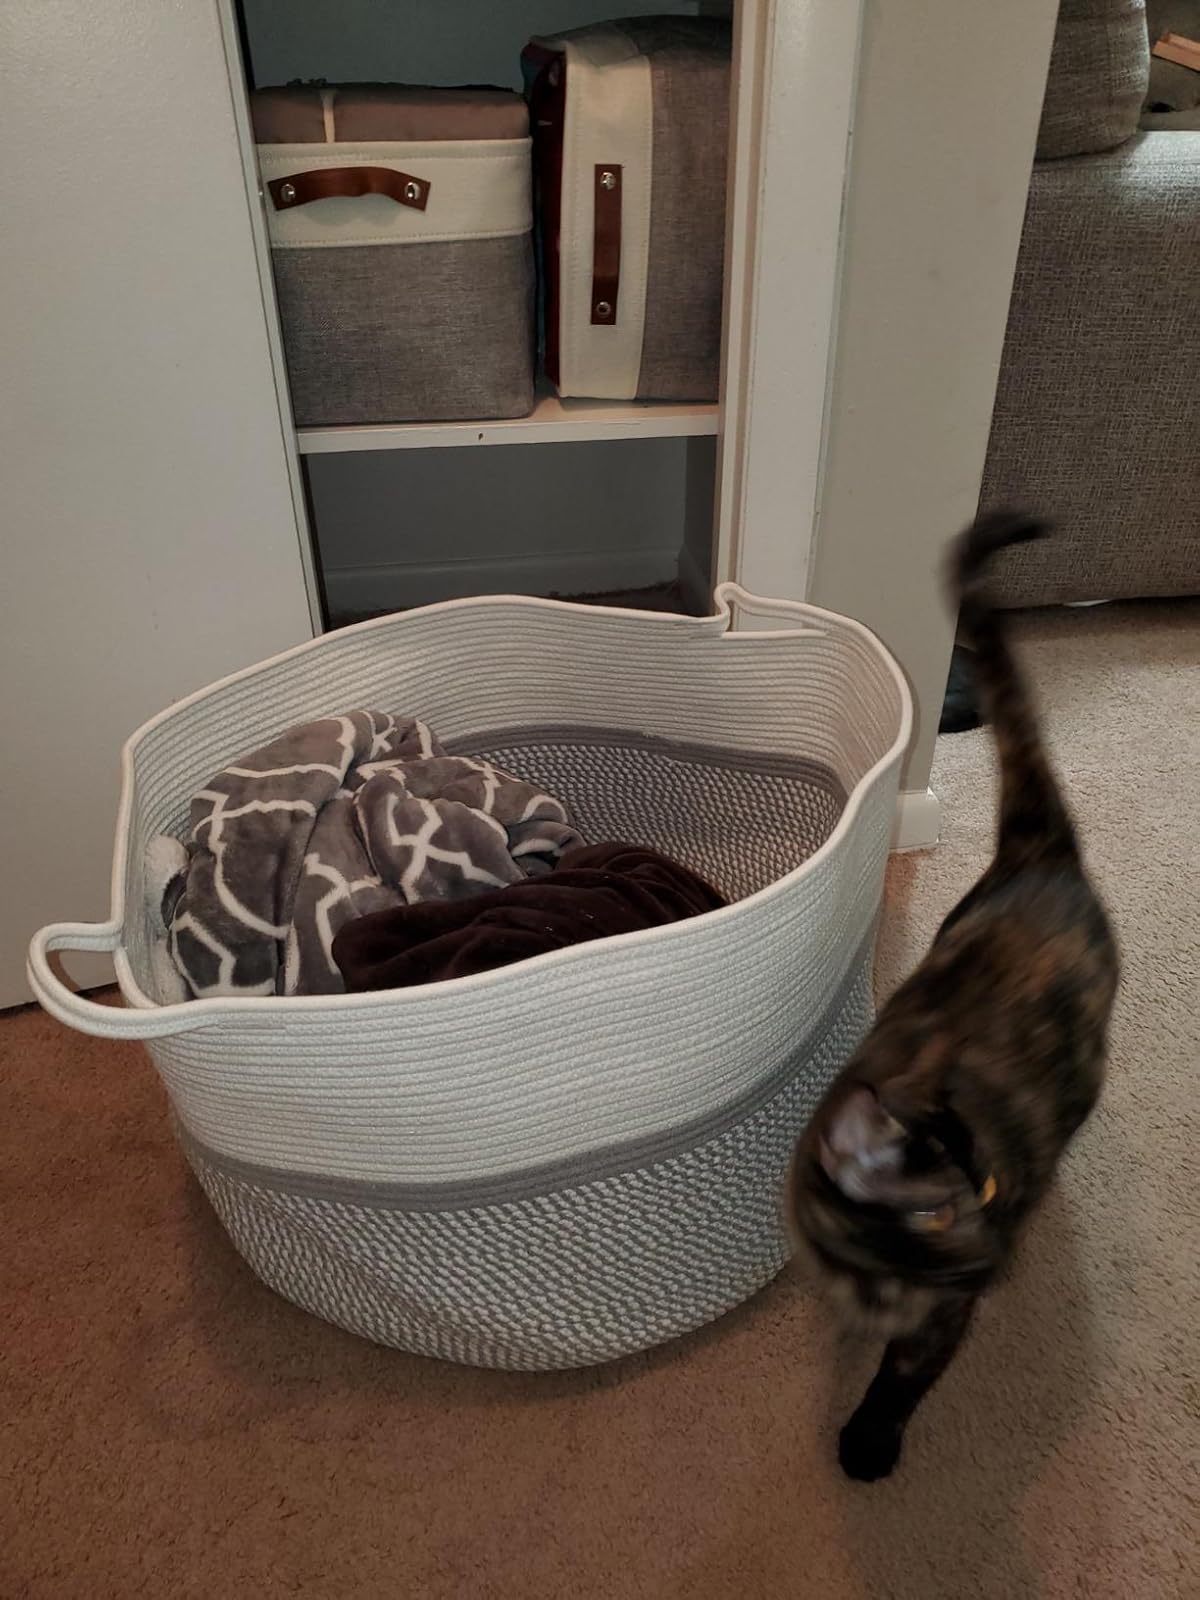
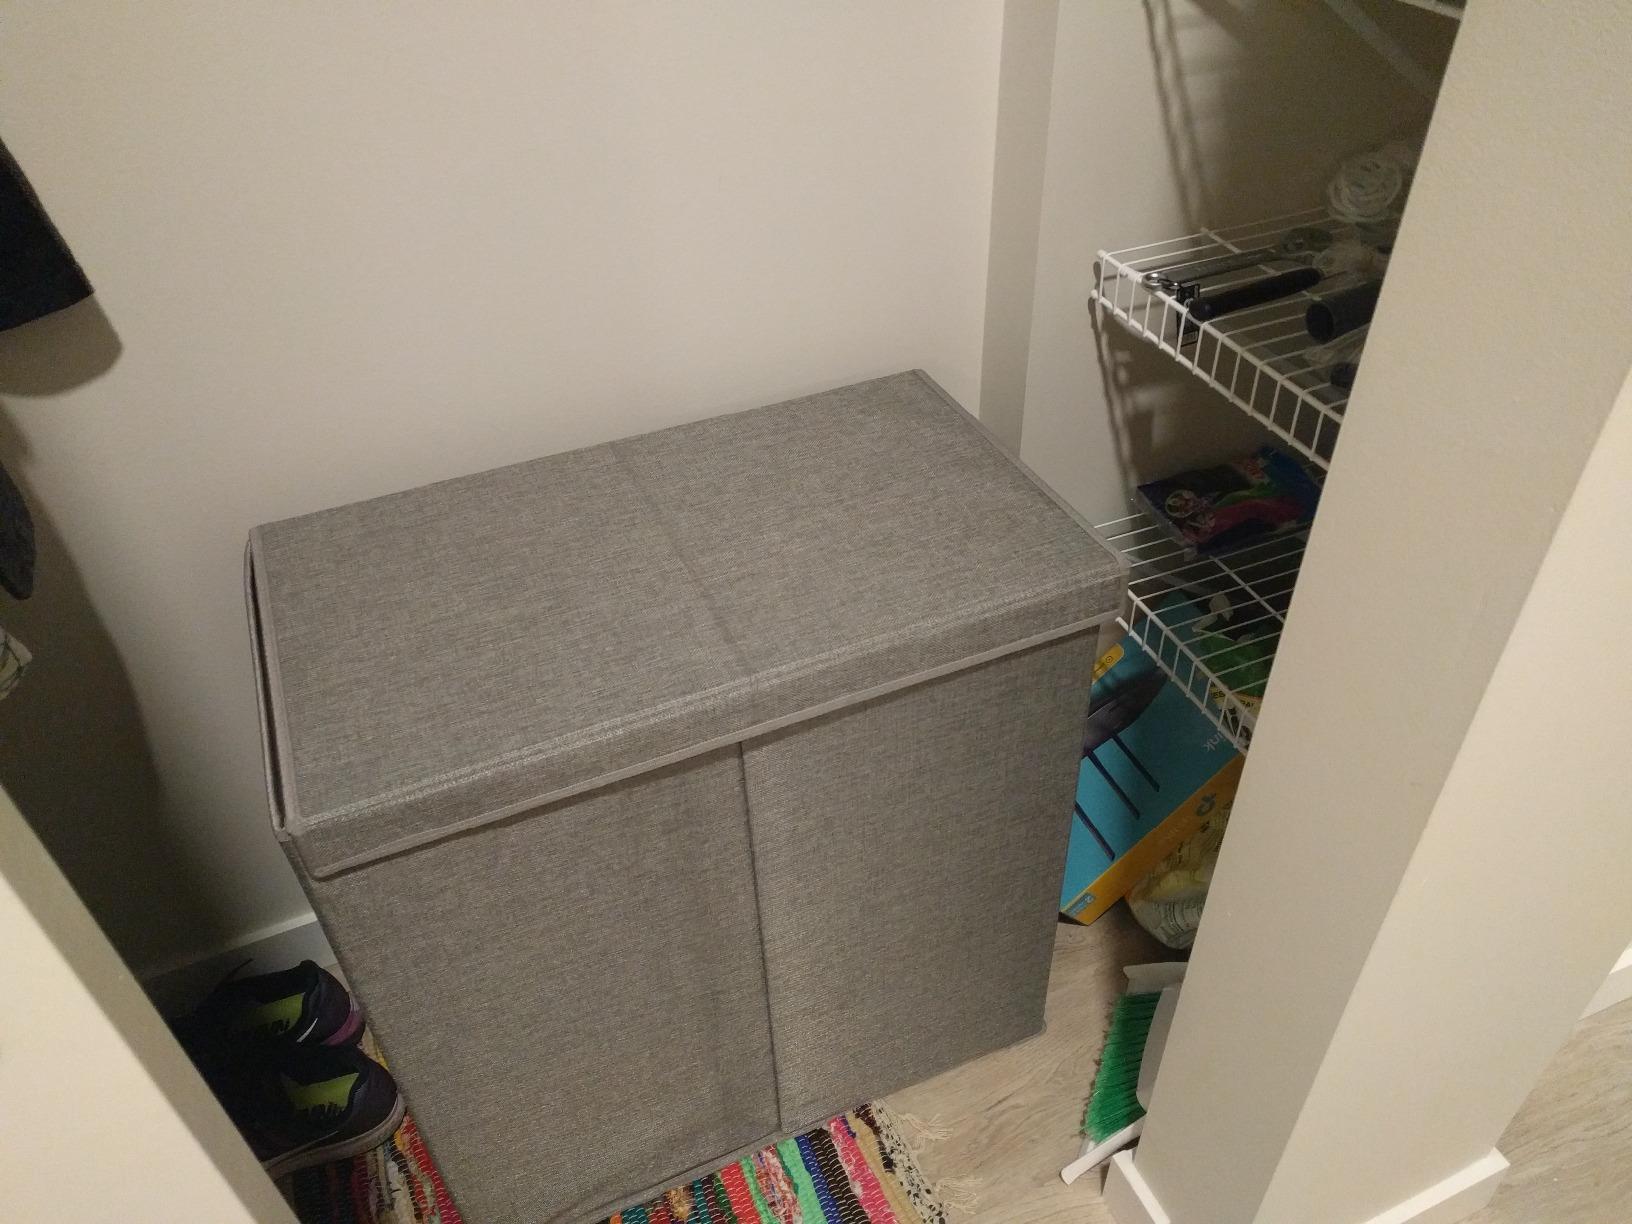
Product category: items_hamper
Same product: no